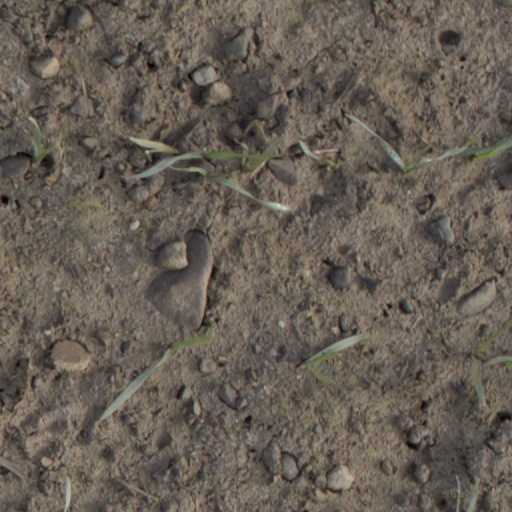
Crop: wheat